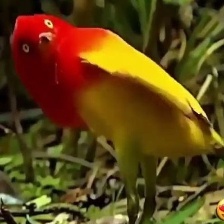
Species: FLAME BOWERBIRD
Scientific name: SERICULUS ARDENS